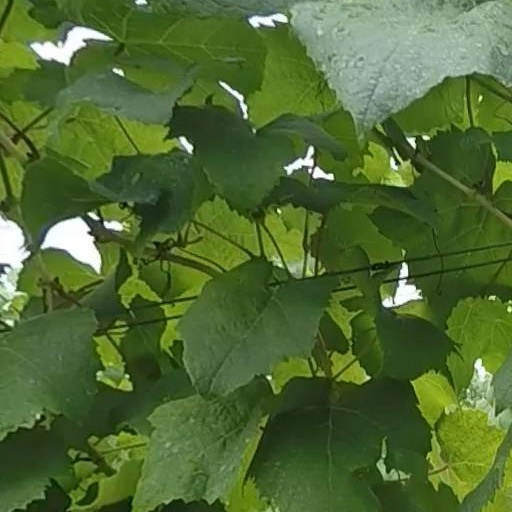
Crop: grape